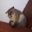
Label: possum